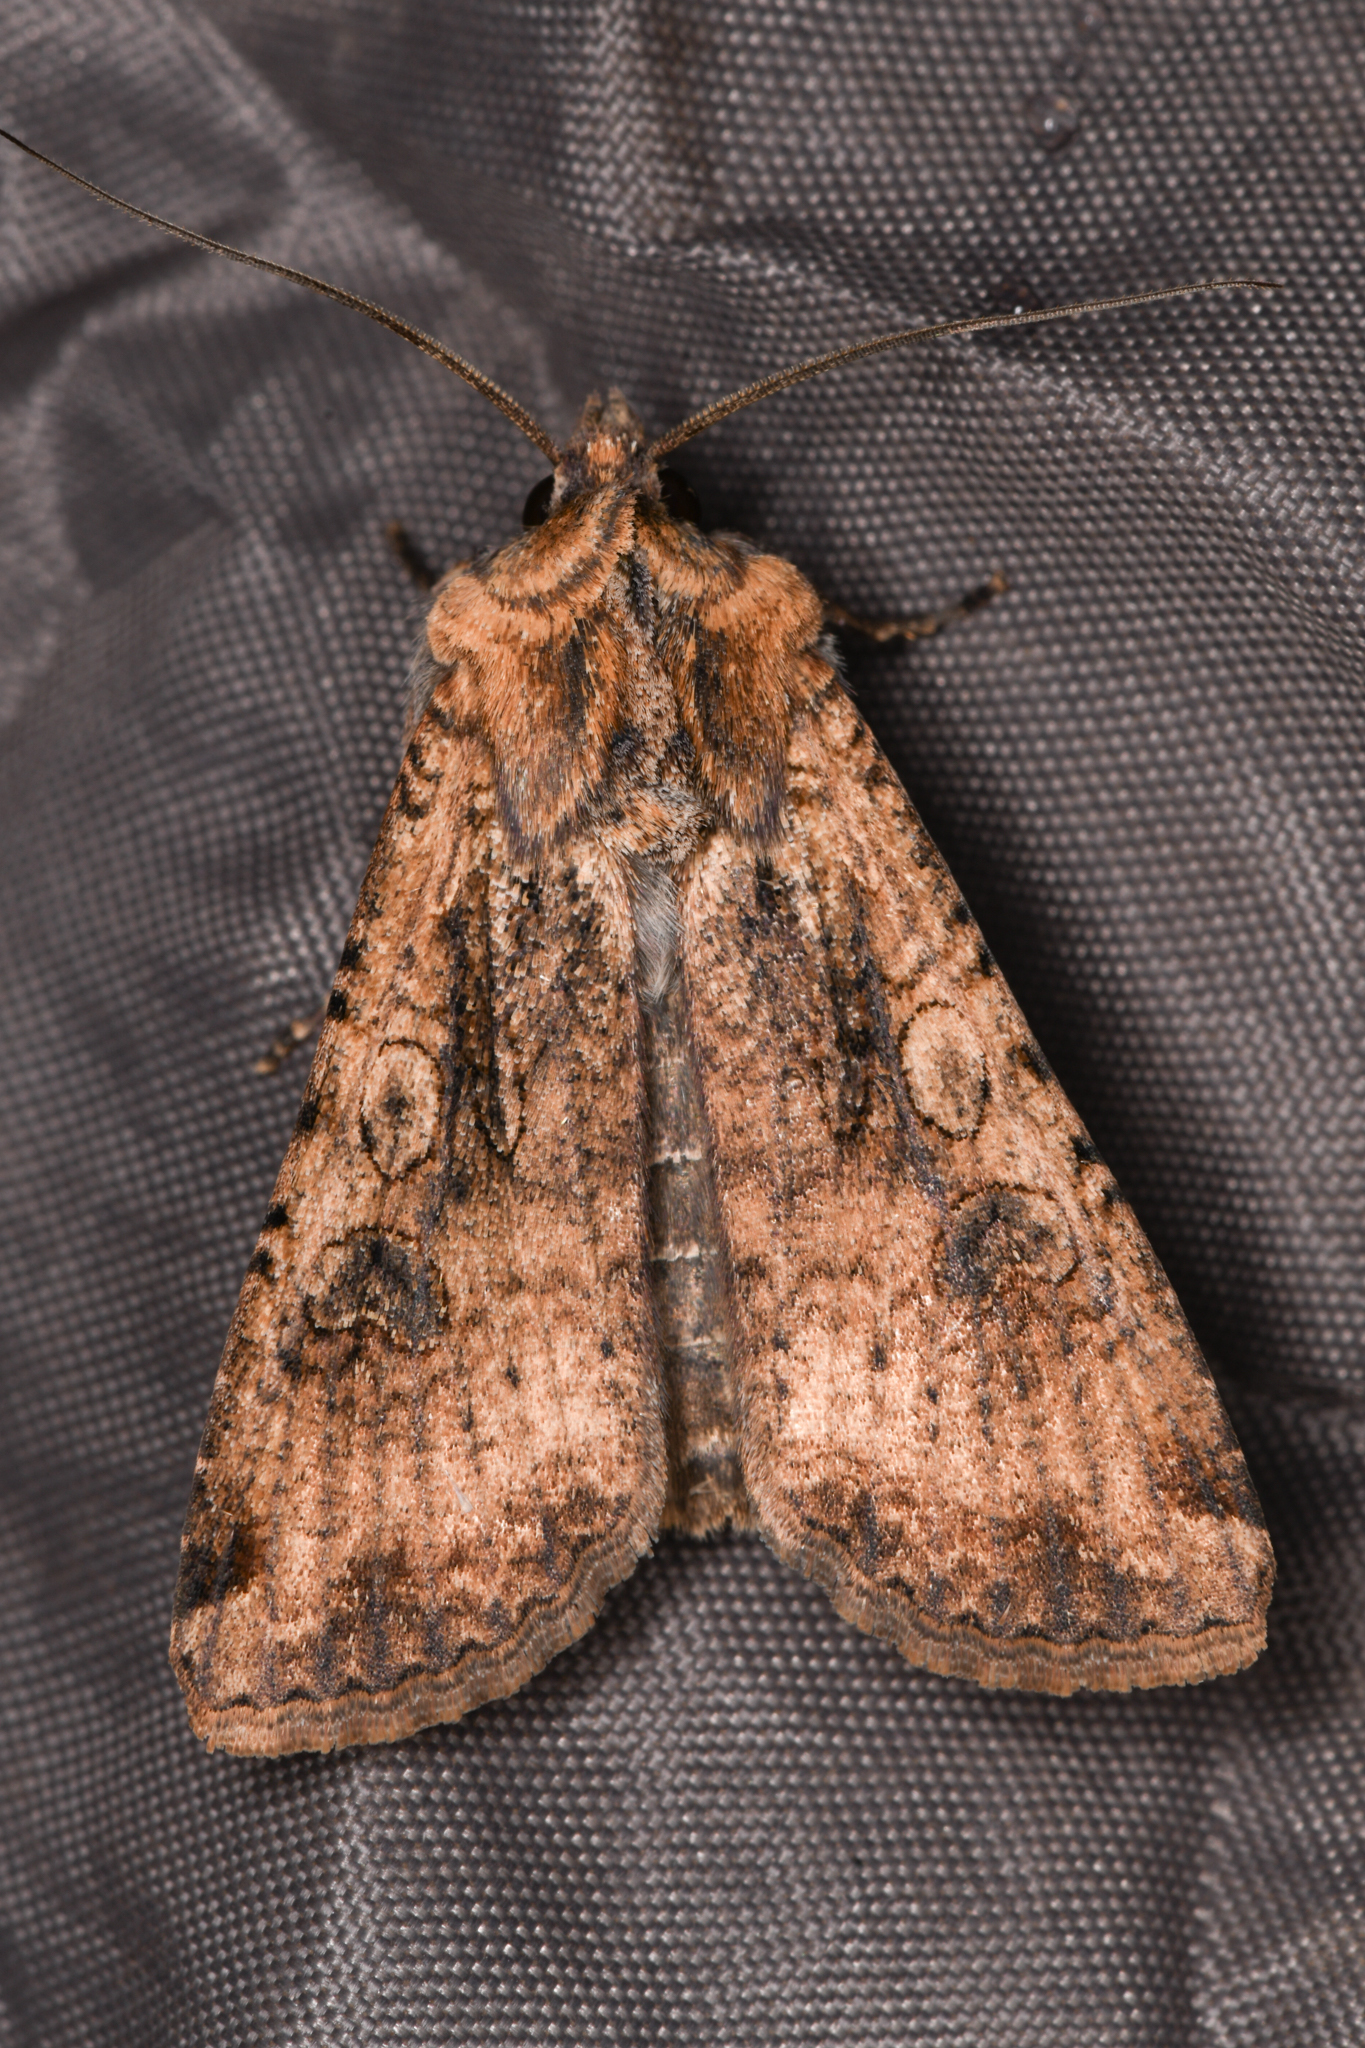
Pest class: cutworms